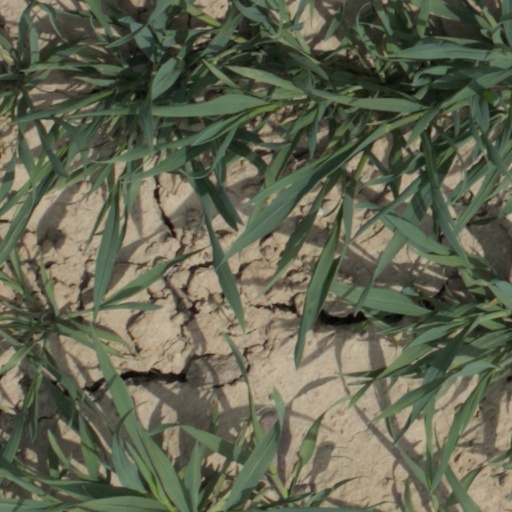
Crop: wheat